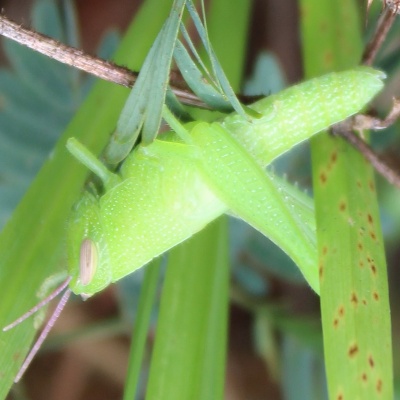
Crop: Maize
Condition: grasshoper